Porsche 928

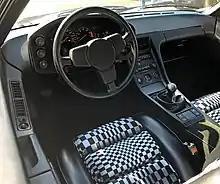
Interior from an early car with "Pasha" pattern seat trim

The Porsche 928 was classified as a 2+2, featuring two small rear seats. Both rear seats were designed to fold down, providing additional space in the luggage area. Sun visors were available for both front and rear occupants. However, the rear seats were limited in size due to the transmission hump, resulting in minimal legroom. They were generally suitable for short trips or for accommodating children rather than adults.